High School Musical (franchise)

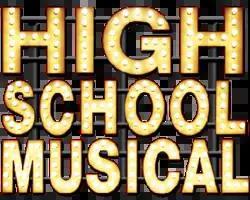
HSM logo (2006-2011)

High School Musical is an American media franchise centered on a series of musical romantic comedy-drama films created by Peter Barsocchini. The franchise also includes stage musicals, books, comics, live shows, video games, and a television series. Ashley Tisdale and Lucas Grabeel are the only actors to have appeared in all four films.